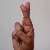
The image shows a hand gesture representing the letter 'R' in Indian Sign Language.